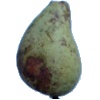
Label: Pear Stone 1